George Bailey (journalist)

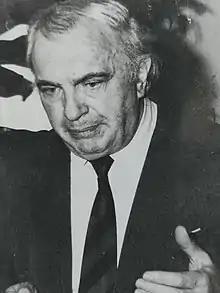

George Bailey (1919 in Chicago – 2001 in Munich) was an American journalist and writer who spent almost 60 years in Europe, most of them in Germany. He is best known for his book "Germans, The Biography of an Obsession", in which he interweaves the political, the historical and his own personal experience of 45 years of living and working in Germany. His other fields of expertise were the Communist Bloc, in particular the Soviet Union, and East–West relationships.